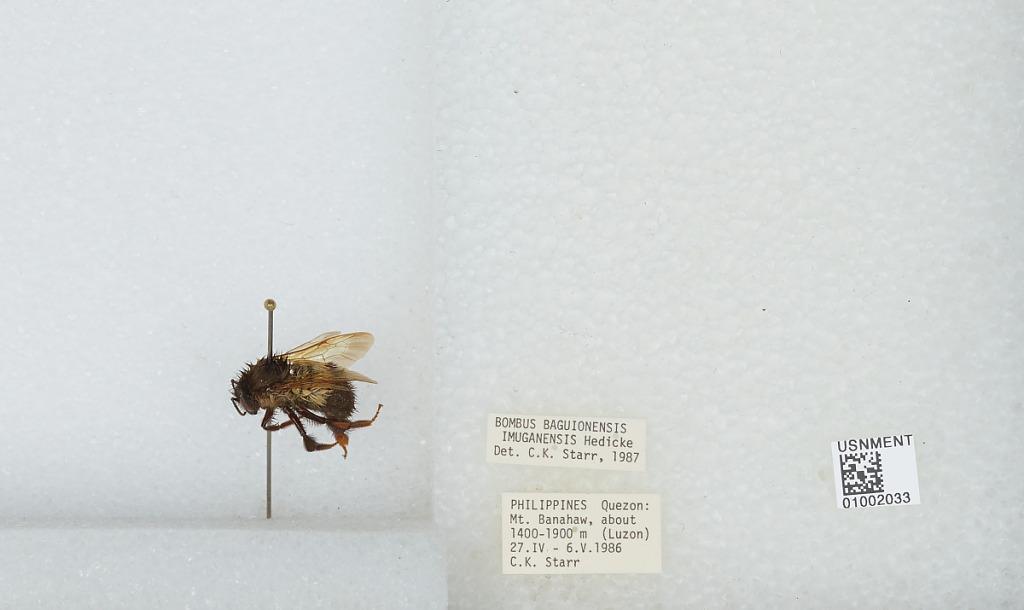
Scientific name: Bombus (Pyrobombus) flavescens Smith
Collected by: C. Starr
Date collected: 1986-4-27
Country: Philippines
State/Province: Quezon
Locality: Mount Banahaw, Luzon
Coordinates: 14.0675, 121.493
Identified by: Starr, C. K.